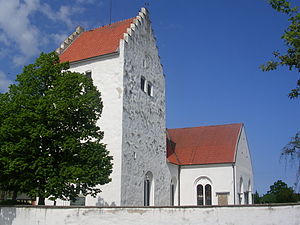
Vittskövle kyrka
Vittskövle kyrka.
Vittskövle kyrka er en kirkebygning, som hører til Vittskövle sogn under Lunds stift og Kristianstads kommune. Den ligger i Vittskövle, omkring 5 km nordøst for forstaden Degeberga og 28 km syd for Kristianstad.